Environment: real
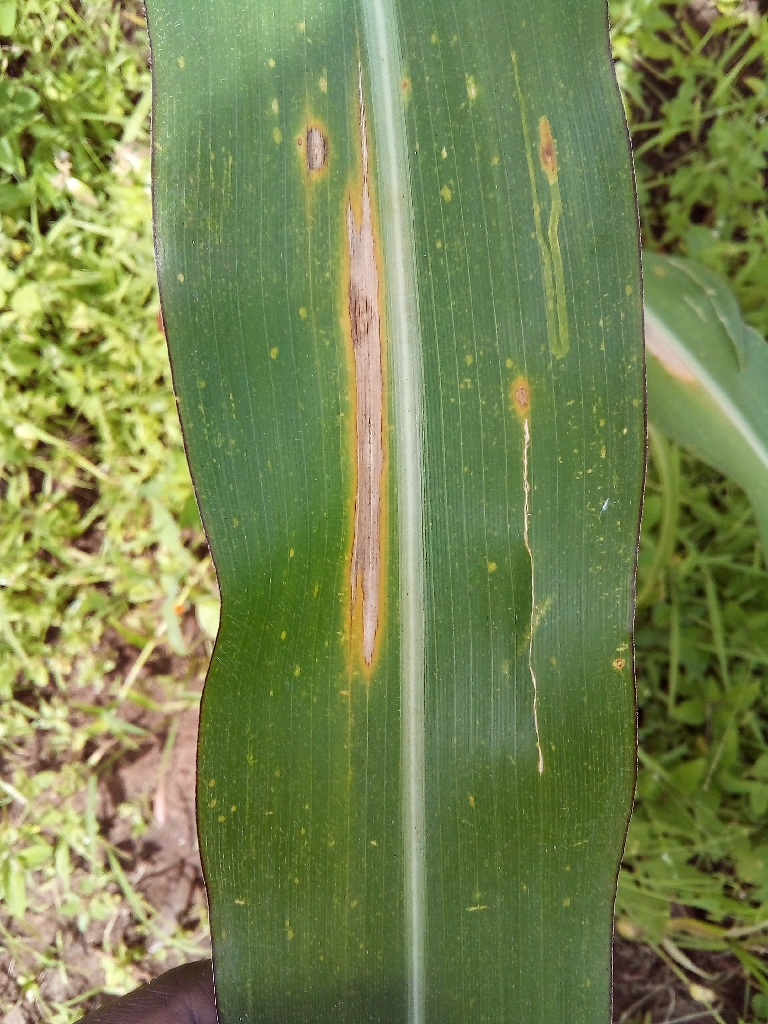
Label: northern_corn_leaf_blight